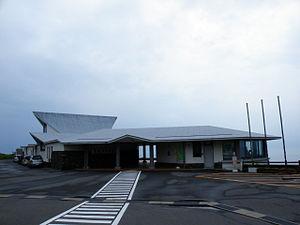
Le musée littéraire Shūsaku Endō qui se trouve dans l'ancienne ville de Sotome, district de Nishisonogi dans la partie nord-ouest de la ville de Nagasaki, est consacré à la vie et à l’œuvre du romancier catholique japonais Shūsaku Endō. Sotome est célèbre pour être le centre historique des chrétiens cachés et a servi de décor pour le roman Silence d'Endō. Fondé en mai 2000, le musée présente des livres ayant appartenu à Endō, des manuscrits, des lettres, des photographies et ses objets personnels préférés, dont son écritoire, sa Bible, son chapelet et une statue de sainte Marie, héritée de sa mère et conservée à son chevet tout au long de sa vie.